Before the Mountain Was Moved

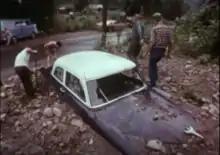
Ellis Bailey unearths his buried car.

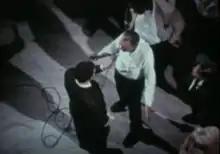
Ellis Bailey speaks to a reporter in the 1970 documentary film "Before the Mountain Was Moved".

The film depicts mountaineers Ellis Bailey and Ellen Bailey of Clear Fork, West Virginia shoveling landslide debris off of their porch and car. Their house appears to have been covered in mud after rain, allegedly provoked by under-regulated mountaintop removal mining and deforestation. A member of the Raleigh County Community Action Association arrives at the Bailey's house to invite them to a community meeting about the strip-miners, or "strippers". Both of the Baileys express doubt that anything can be done for them. Ellen Bailey tells the associate that "most of the working men are working at the mines... they're afraid to do something that will interfere with their jobs." Ellis Bailey expresses that "I can't fight a big coal company, he's got too much money." However, they decide to attend the meeting. Resident Byrd Hendrix overlooks a stream and describes the collapse of minnow and Crayfish populations. Community members are upset when one "stripper" claims that the landslides were an Act of God. At the Clear Fork Community Action Center, West Virginian State Senator and former strip-miner Tracy Hilton (credited as Tracy Hylton) speaks about strip-miners. He claims that the current requirement for obtaining strip-mining license is a $10 fee, and includes little to no regulation. Some residents express their discontent at the current laws, and at Hilton's lack of guidance. A group of residents travels to Charleston, West Virginia to speak to state senators at the West Virginia State Capitol.